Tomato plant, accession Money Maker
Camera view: vertical (180 deg); turntable rotation: 210 degrees
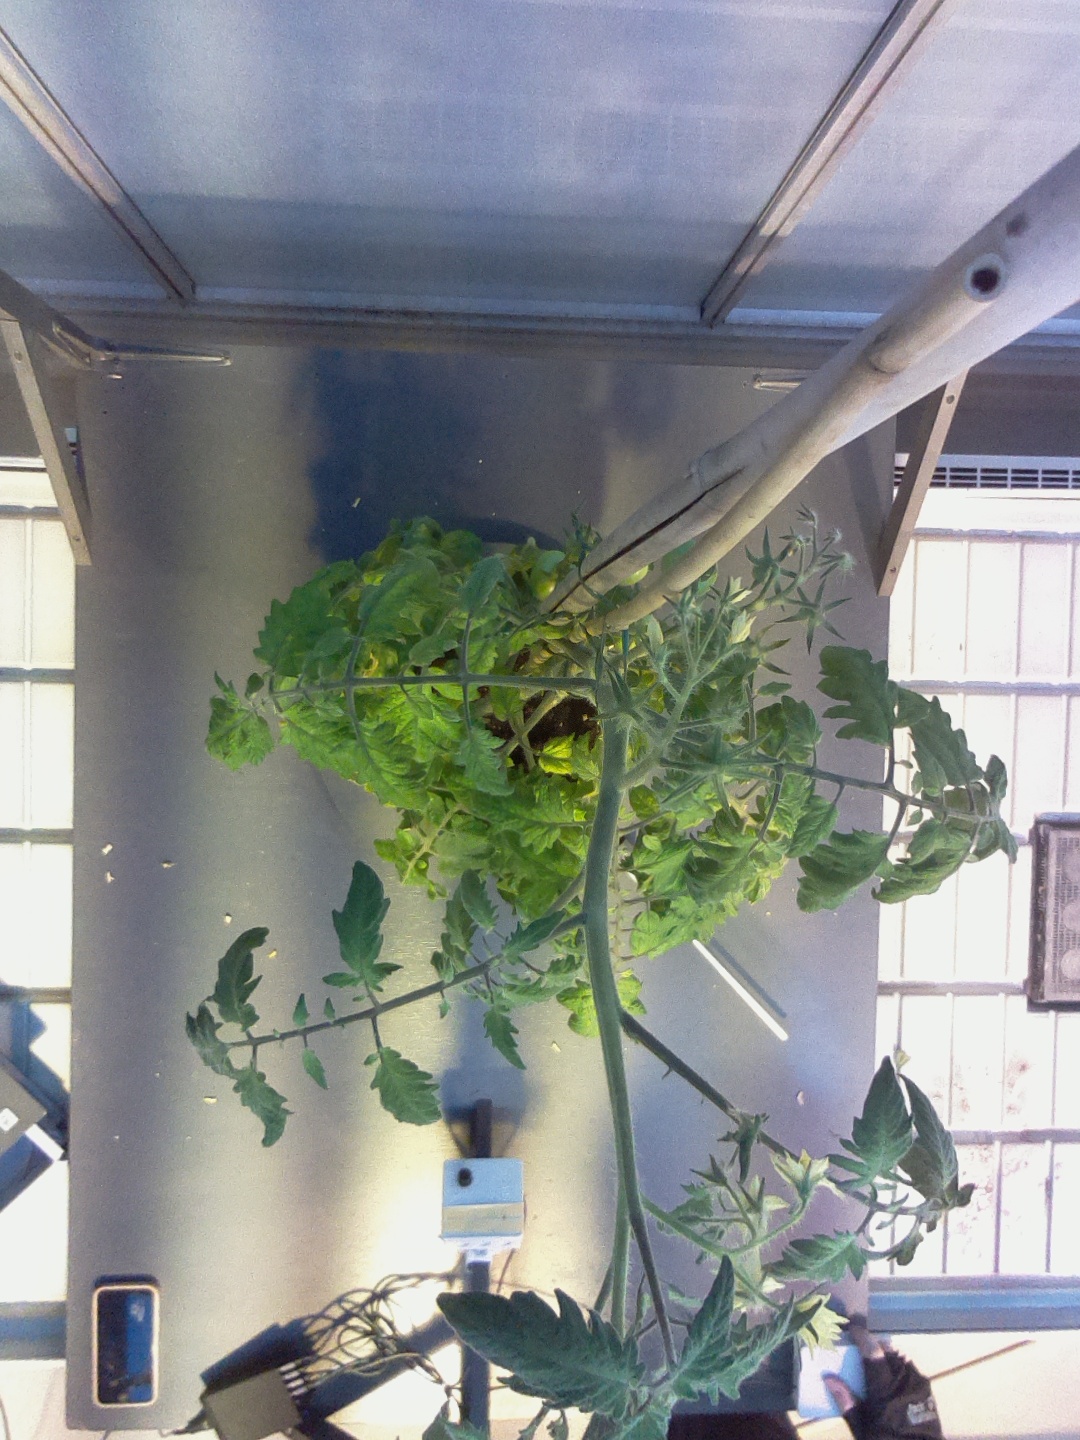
BBCH growth stage 75: 50%-60% of final fruit size